Elsa Hilger

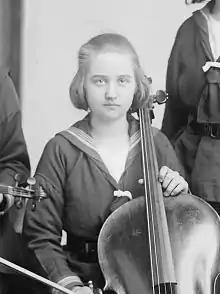

Elsa Hilger (April 13, 1904 – May 17, 2005) was an American cellist. She was the first woman other than a harpist to become a member of a major symphony orchestra.